Spann Watson

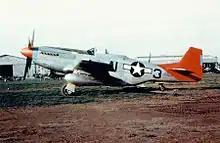
The Tuskegee Airmen's aircraft had distinctive markings that led to the name, "Red Tails."

Watson enlisted as a Flying Cadet in November 1941. Completing pilot training at a segregated Tuskegee Army Air Field, in Tuskegee, Alabama in 1942, he became an original member of the 99th Fighter Squadron, the first group of Tuskegee Airmen to fight in World War II and the forerunner of the 332nd Fighter Group.